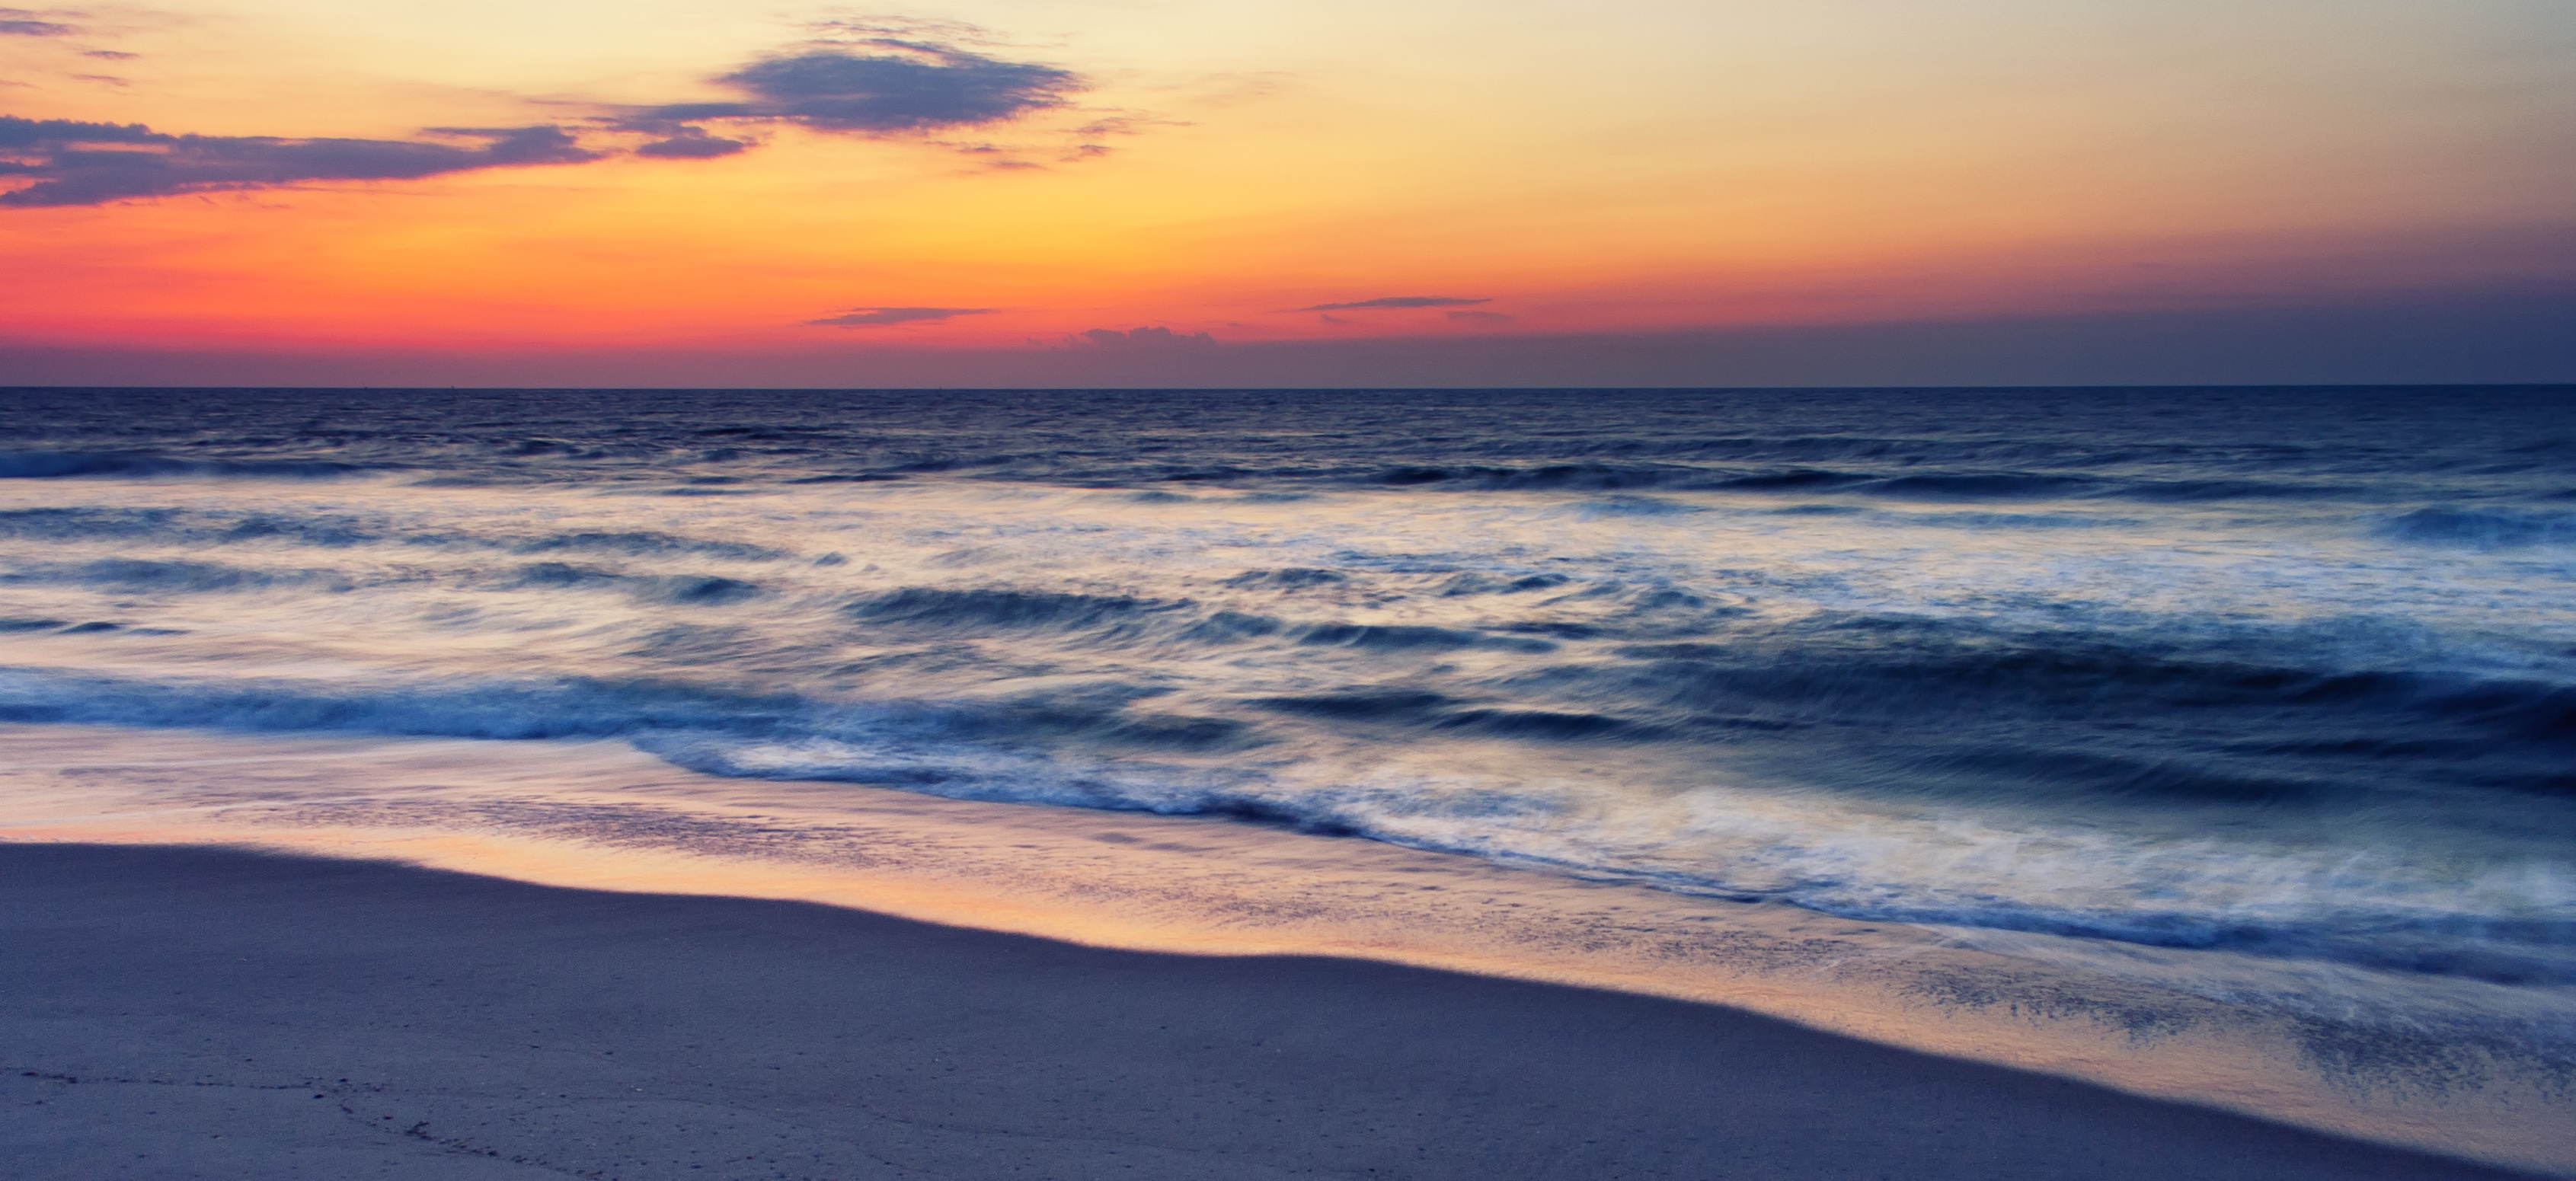
beach, sea, coast, water, nature, sand, ocean, horizon, cloud, sky, sunrise, sunset, sunlight, morning, shore, wave, dawn, coastal, summer, coastline, dusk, evening, orange, relax, paradise, scenic, tropical, color, peaceful, seascape, blue, colorful, seashore, body of water, waves, beautiful, afterglow, beach sunset, sunset beach, ocean waves, wind wave, ocean sunrise